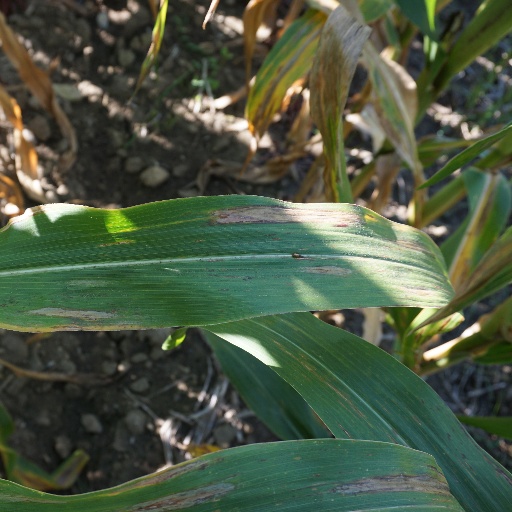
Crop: maize; corn